SAX J1808.4−3658

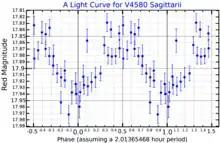
A red band light curve for V4580 Sagittarii, adapted from Elebert "et al." (2009)

These accreting millisecond X-ray pulsars are thought to be the evolutionary progenitors of recycled radio millisecond pulsars. A total of thirteen accreting millisecond X-ray pulsars have been discovered as of January 2011. Three of them are Intermittent millisecond X-ray pulsars (HETE J1900.1-2455, Aql X-1 and SAX J1748.9-2021), i.e. they emit pulsations sporadically during the outburst.